Sojourner Truth

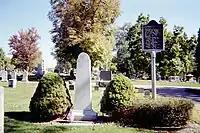
Truth's grave at Oak Hill Cemetery

Northampton Camp Meeting – 1844, Northampton, Massachusetts: At a camp meeting where she was participating as an itinerant preacher, a band of "wild young men" disrupted the camp meeting, refused to leave, and threatened to burn down the tents. Truth caught the sense of fear pervading the worshipers and hid behind a trunk in her tent, thinking that since she was the only black person present, the mob would attack her first. However, she reasoned with herself and resolved to do something: as the noise of the mob increased and a female preacher was "trembling on the preachers' stand", Truth went to a small hill and began to sing "in her most fervid manner, with all the strength of her most powerful voice, the hymn on the resurrection of Christ". Her song, "It was Early in the Morning", gathered the rioters to her and quieted them. They urged her to sing, preach, and pray for their entertainment. After singing songs and preaching for about an hour, Truth bargained with them to leave after one final song. The mob agreed and left the camp meeting.